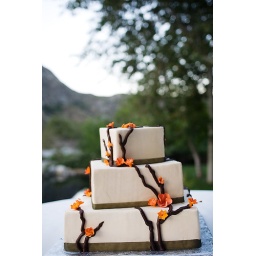
Corinne and Colin marry in green mountain ranch.